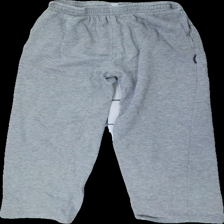
View: front
Type: Trousers
Category: Ladies
Brand: Not in the list
Brand text on label: Clinique
Colors: Grey
Material: 100% cotton
Cut: Regular
Size: M
Season: All
Damage: ripped waistband
Damage location: top center
Price range: <50
Recommended usage: Export